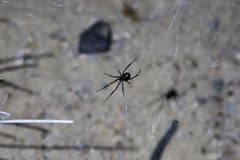
Species: Lactrodectus_hesperus